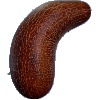
Label: Cucumber Ripe 1